History of Newcastle upon Tyne

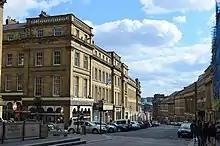
Newcastle Grey Street, built in the 1830s.

In 1637 Charles I tried to raise money by doubling the 'voluntary' tax on coal in return for allowing the Newcastle Hostmen to regulate production and fix prices. This caused outrage amongst the London importers and the East Anglian shippers. Both groups decided to boycott Tyne coal and as a result forced Charles to reverse his decision in 1638.